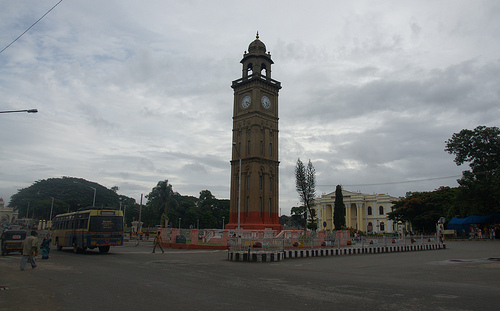
user: Given an image and a question. Answer the question in a short answer. Question: Which country is this tower located in? Short Answer:
assistant: england